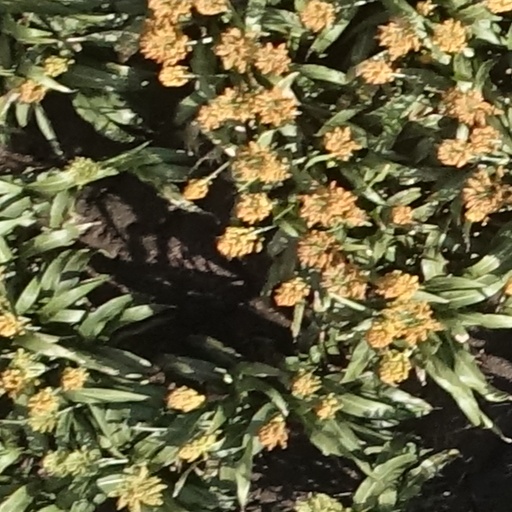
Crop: sorghum